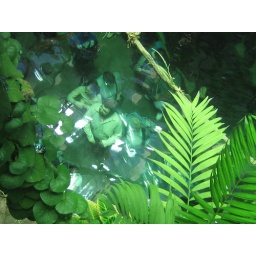
Here is the oppostie view, standing in the rain forest looking down at the fish and the people under them.